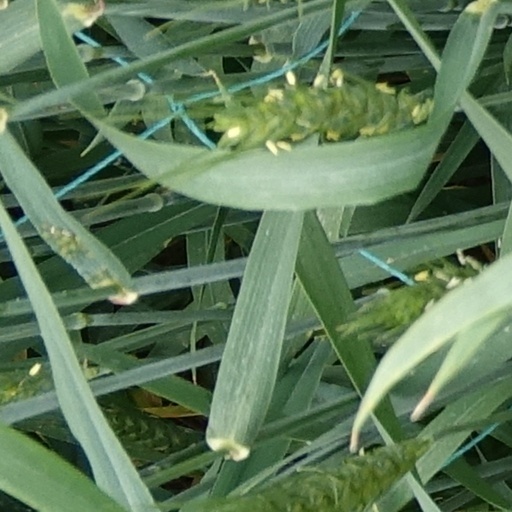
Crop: wheat